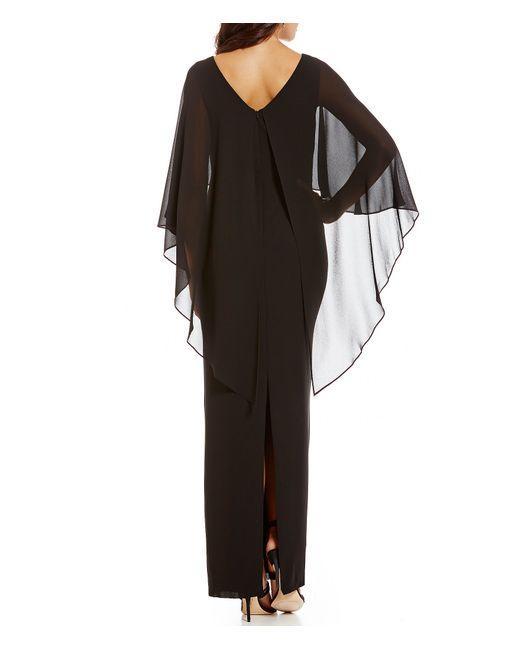
Damen Plus Size Chiffon Cape langes Kaftankleid in Schwarz mit schwarzen Absätzen